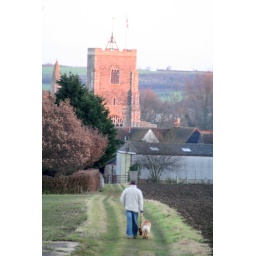
St Peter and St Paul in the background, with man and dog walking towards it.